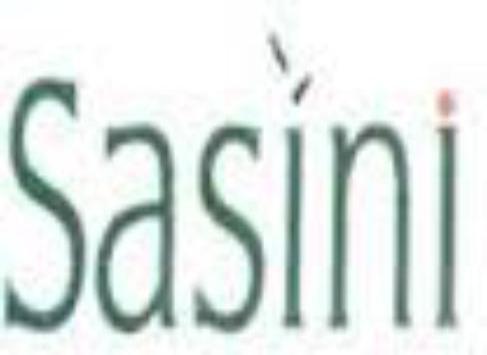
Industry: Food